Silas Gill

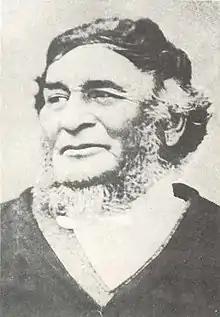
Silas Gill in 1874

Silas Gill was born in East Sussex in England in 1806. His birth date is believed to be 24 December.